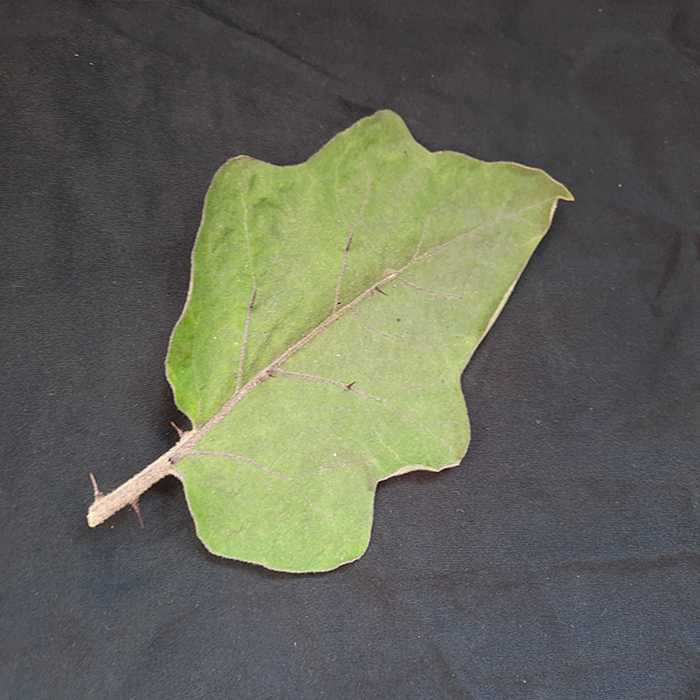
Plant: Eggplant
Label: Eggplant fresh leaf